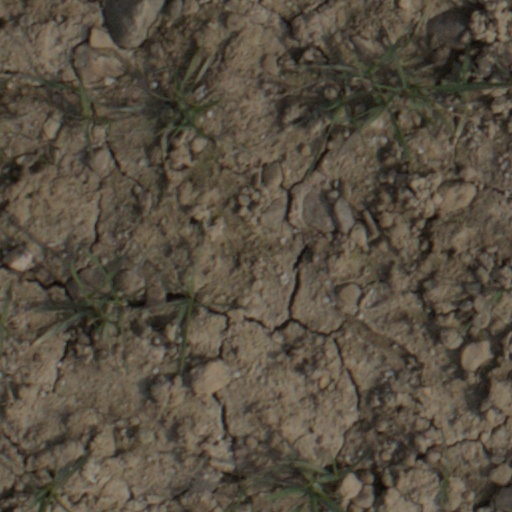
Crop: wheat